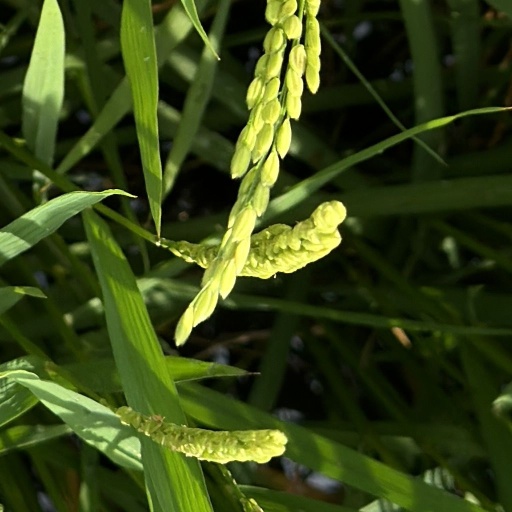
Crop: rice